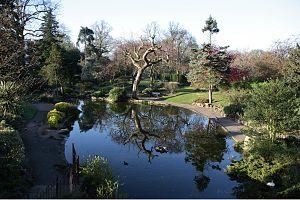
Le Parc Walpole est un parc londonien se trouvant dans le quartier d'Ealing.